Department store

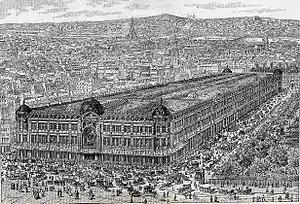
Au Bon Marché

Some sources may refer to the following types of stores as department stores, even though they are not generally considered as such: